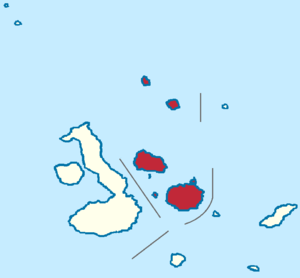
Santa Cruz est un canton d'Équateur situé dans la province de Galápagos.